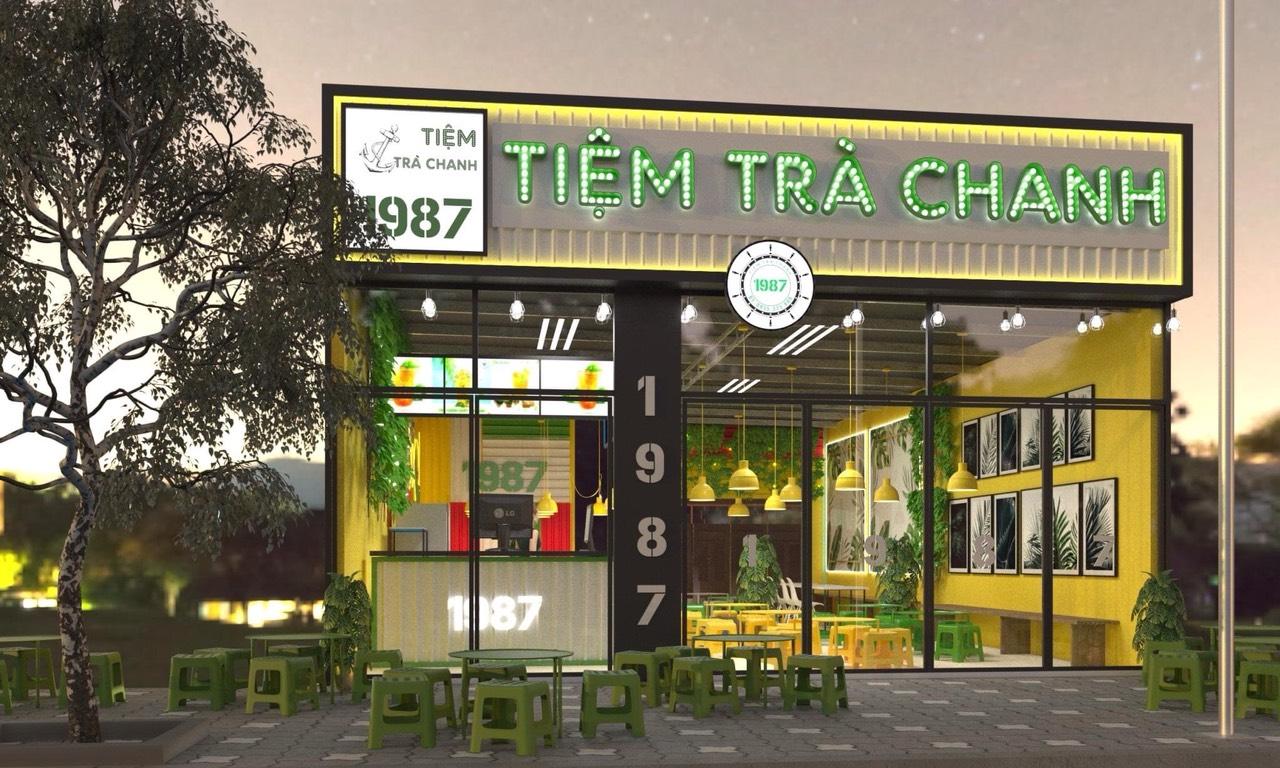
có nhiều bộ bàn ghế xuất hiện ở cả trong và ngoài quán